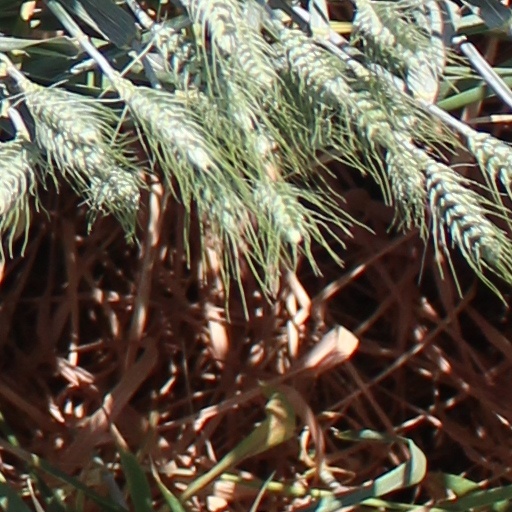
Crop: wheat